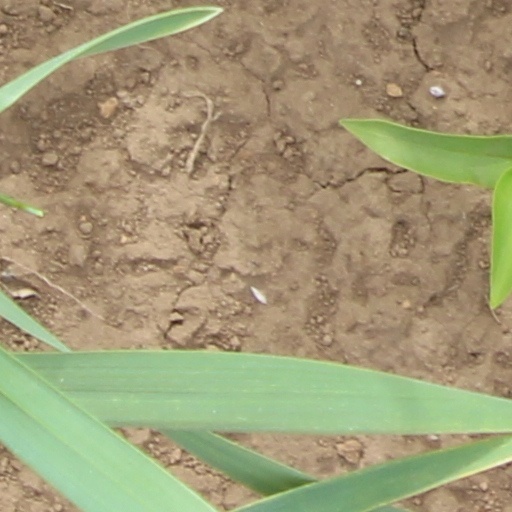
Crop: wheat